George Rowe (printmaker)

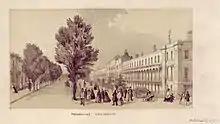
A typical Rowe Cheltenham print

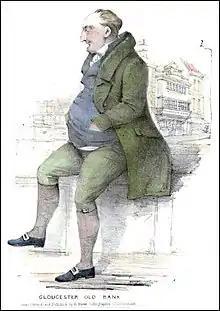
A print by George Rowe depicting Jemmy Wood with the Gloucester Old Bank in the background

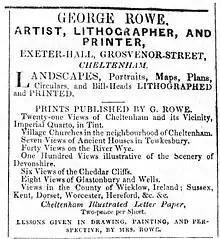
An 1830s newspaper advert for Rowe.

George Rowe (17962 September 1864) was a Cheltenham printmaker, lithographer and businessman who spent some time in Australia prospecting for gold after he experienced business difficulties in Cheltenham.